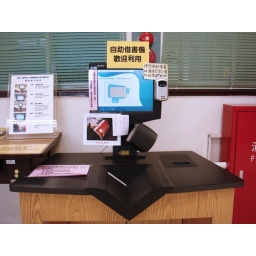
check out books machine in library